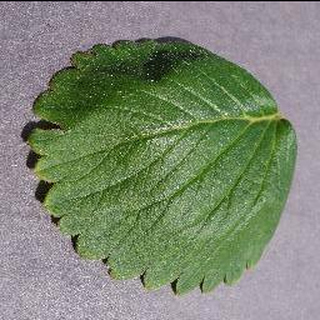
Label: healthy_strawberry